Sitdjehuti

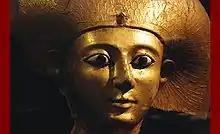
Fragment of Sitdjehuti's coffin

Sitdjehuti/Satibu (died 1550/1500 BC, also "Satdjehuti"; "Daughter of Thoth") was a princess and queen of the late Seventeenth Dynasty of Egypt. She was a daughter of Pharaoh Senakhtenre Ahmose and Queen Tetisheri. She was the wife of her brother Seqenenre Tao and was the mother of Princess Ahmose.